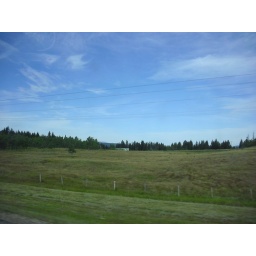
a trailer in the mixed forest at the side of the road